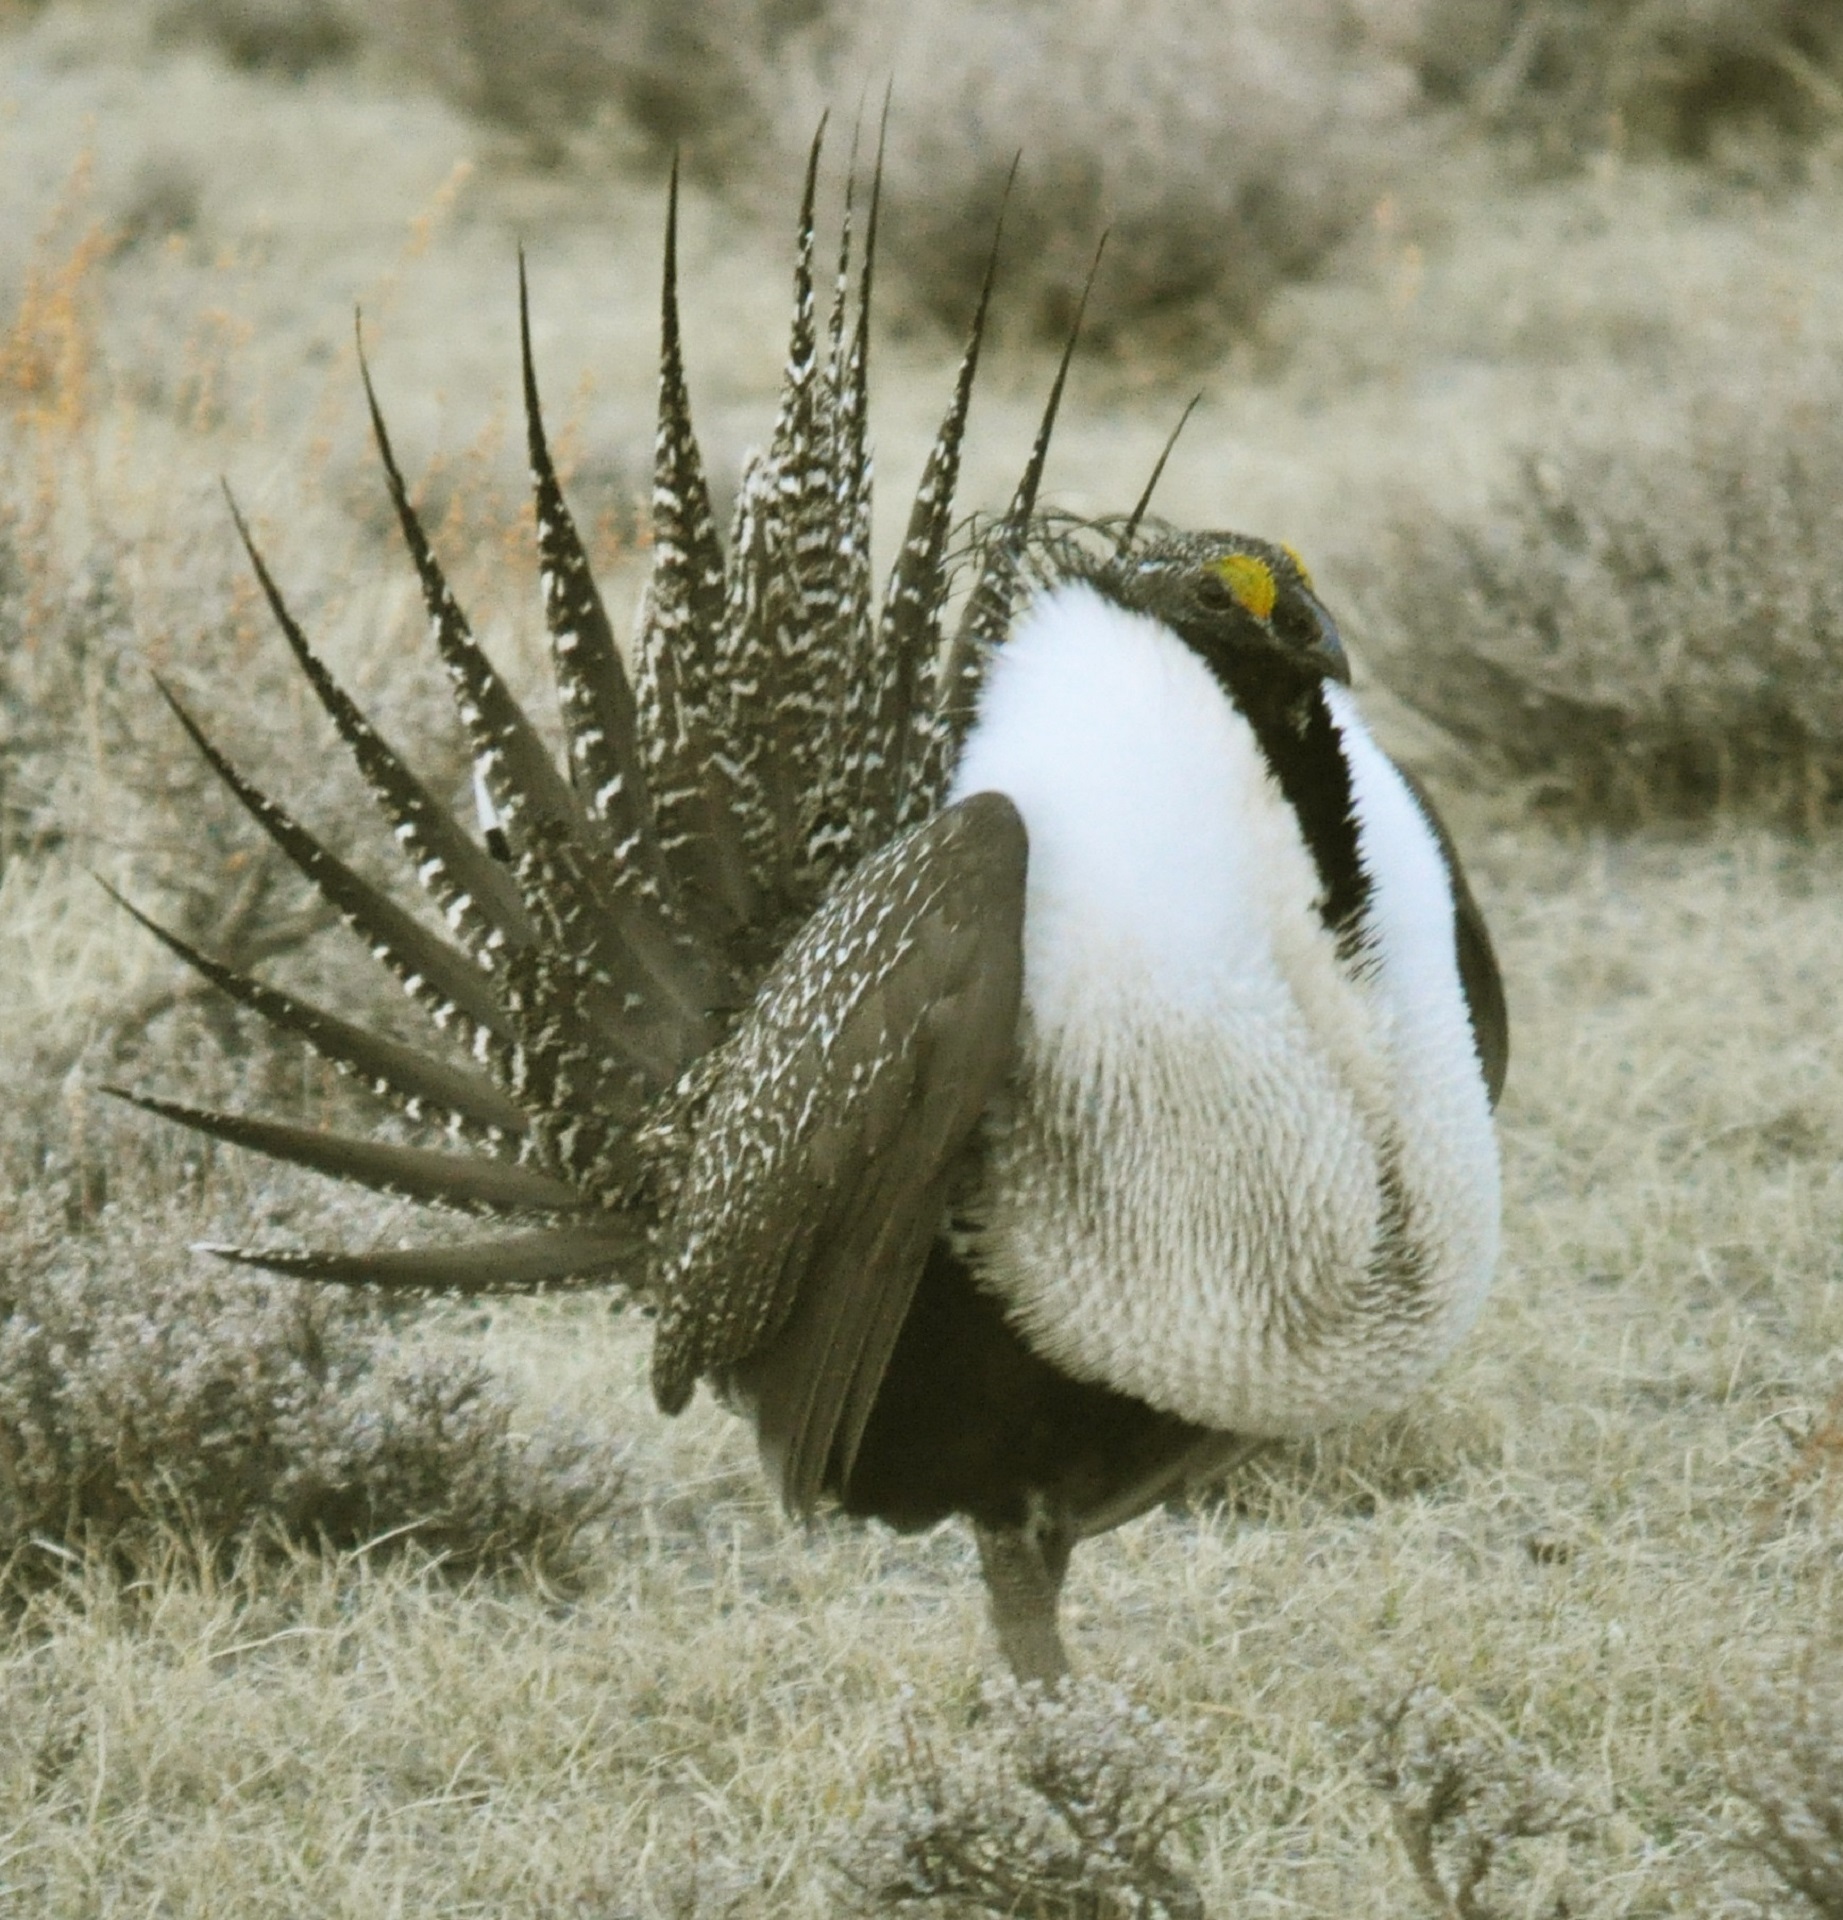
nature, bird, wing, meadow, prairie, wildlife, standing, beak, fauna, outdoors, vertebrate, courtship, greater sage grouse